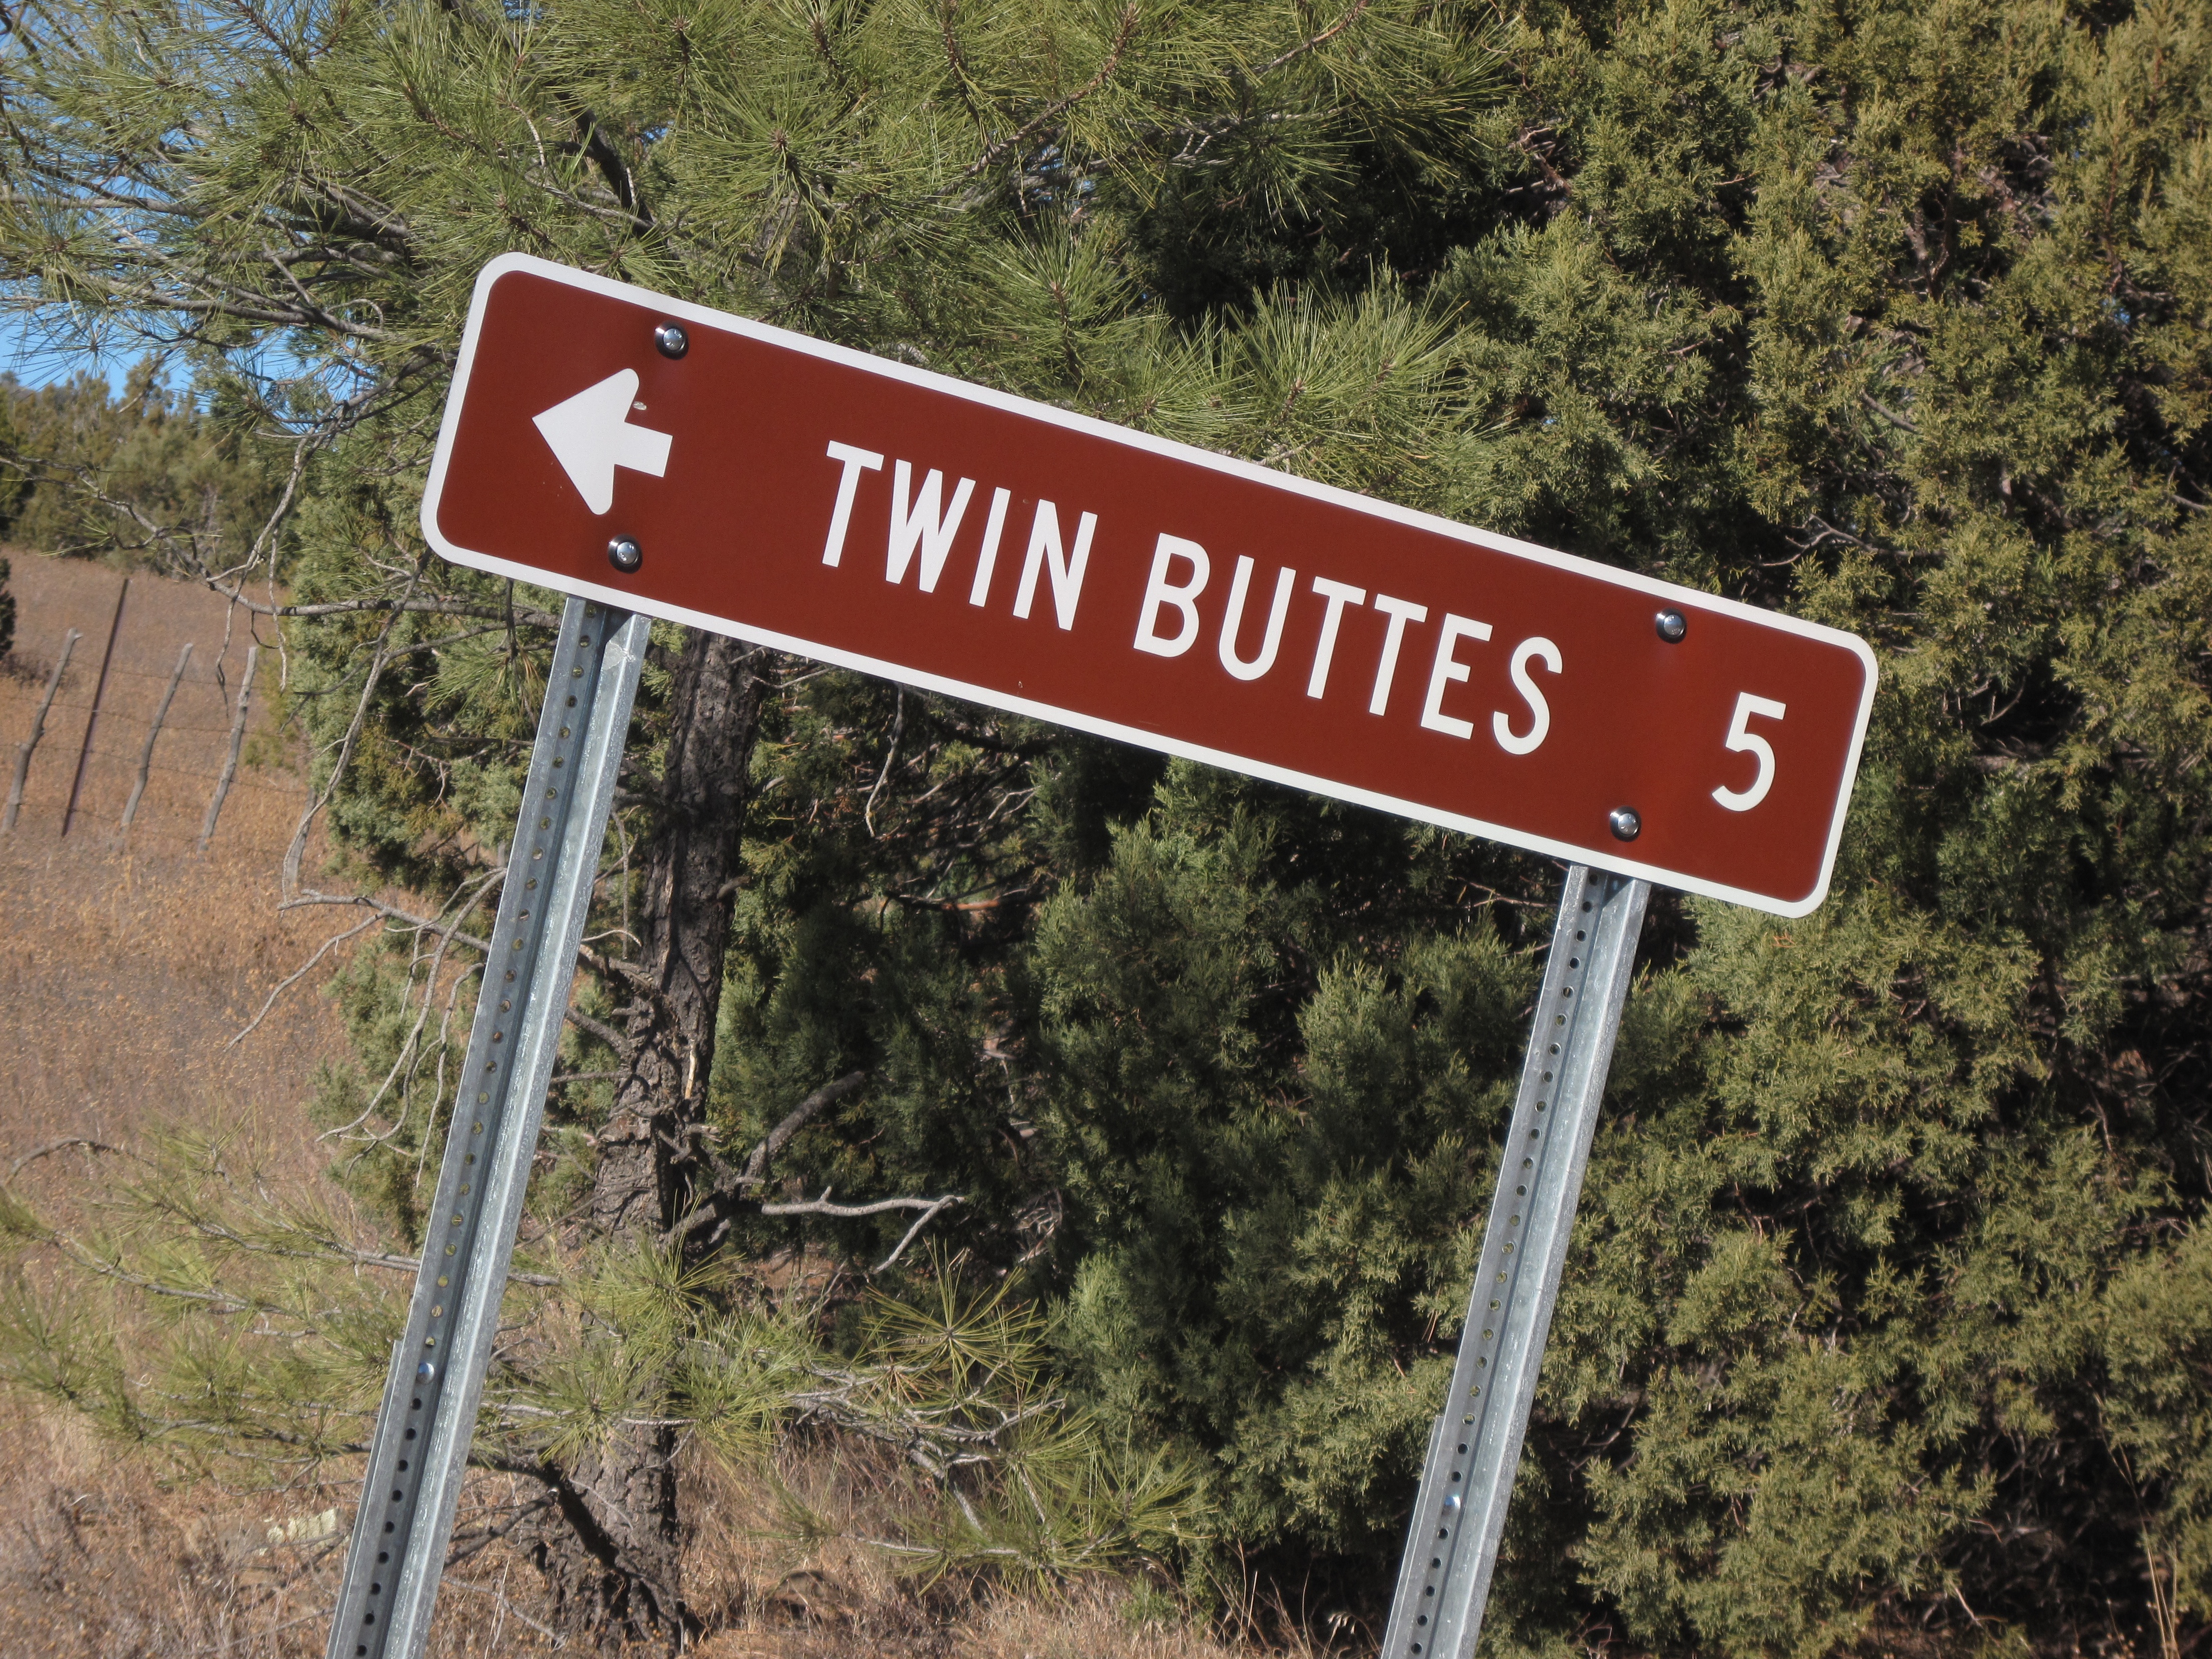
trail, sign, street sign, signage, lane, ds106, traffic sign